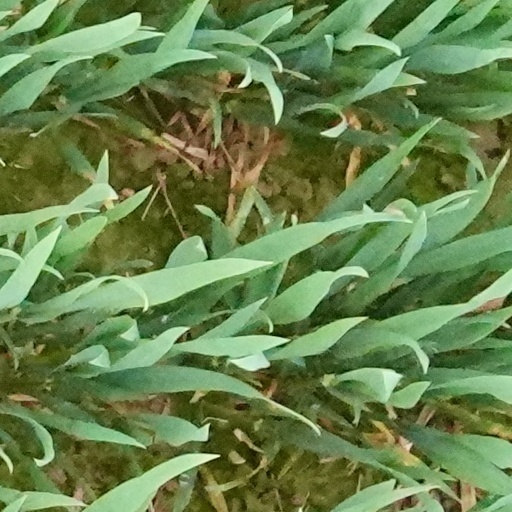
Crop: wheat